Leipzig Olbrichtstraße station

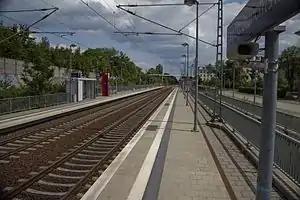
2012

Leipzig Olbrichtstraße station is a railway station in Leipzig, Saxony, Germany, located near "Olbrichtstraße".